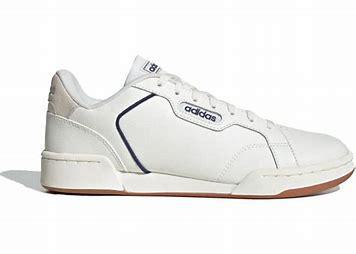
Brand: Adidas
Model: Roguera